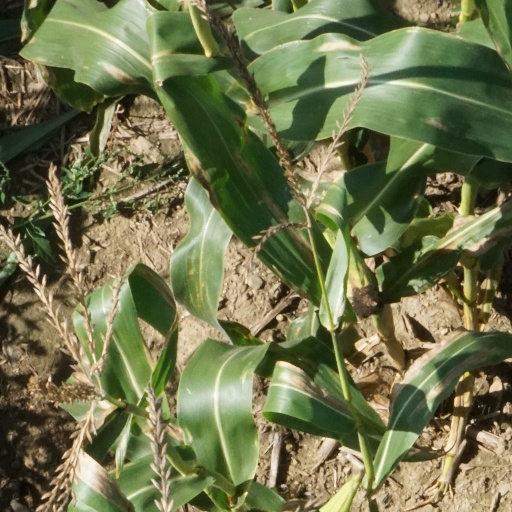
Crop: maize; corn